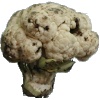
Label: cauliflower